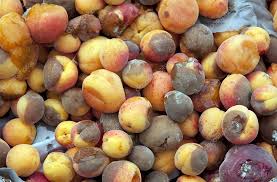
Waste category: biological